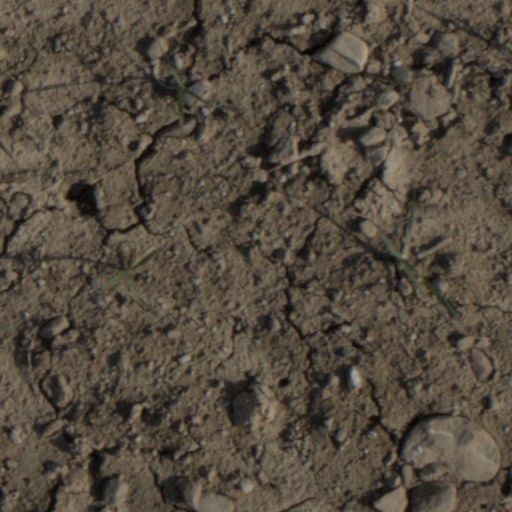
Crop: wheat